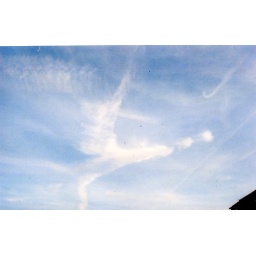
bird in the sky